OK gesture

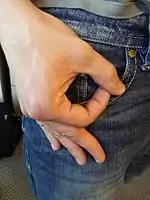
"The circle" positioned below the waistline as it appears in the circle game

In Europe's Balkan region, the OK gesture is known as the "United Macedonia Salute" in its association with irredentist campaigns for a united Macedonia. For Macedonian nationalists the two fingers forming the "O" stand for the Macedonian word "Обединета" ("Obedineta", meaning "United"), and the other three fingers symbolize the regions of Aegean Macedonia in northern Greece, Pirin Macedonia in southwestern Bulgaria, and the region of Vardar Macedonia that roughly corresponds to the Republic of North Macedonia's borders. Taken together, the United Macedonia Salute also resembles the Vergina Sun that was the royal symbol of Ancient Macedonia. Both sun and salute became popular among Macedonian Greeks in the 1980s, and the sun appeared on the Macedonian flag after the Republic of Macedonia declared independence from Yugoslavia in 1992. Three years later Macedonia changed its flag under economic pressure from Greece, which saw the use of the Vergina Sun as a threat against Greek sovereignty. The United Macedonia Salute remains controversial among many people in the Balkan region, especially those living within parts of Greece or Bulgaria that Macedonian nationalists wish to claim as provinces for their country.